Rinaldo Roggero

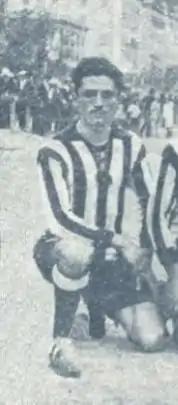

Rinaldo Roggero (21 August 1891 – 7 July 1966) was an Italian footballer who played as a forward. He competed for Italy in the men's football tournament at the 1920 Summer Olympics.